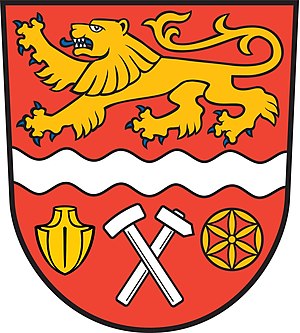
Ilsede
Coat of arms of Ilsede
Ilsede er en kommune med godt 11.400 indbyggere i Landkreis Peine i den østlige del af den tyske delstat Niedersachsen.